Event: Nepal Earthquake
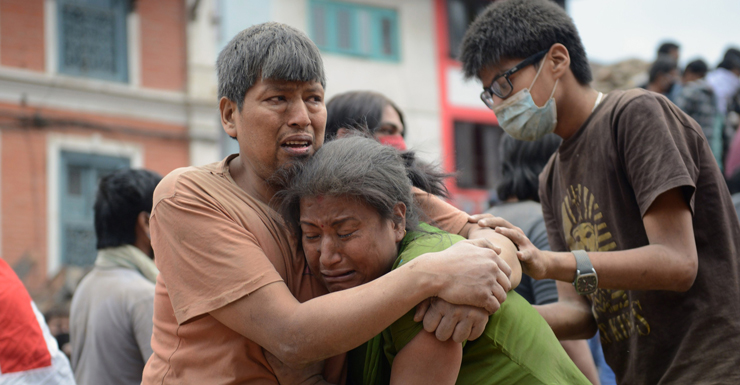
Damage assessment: no_damage